Second Chechen War

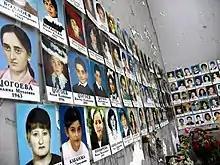
Photos of the victims of the 2004 Beslan school hostage crisis

The Russian assault on Grozny began in early December, accompanied by a struggle for neighbouring settlements. The battle ended when the Russian army seized the city on 2 February 2000. According to official Russian figures, at least 134 federal troops and an unknown number of pro-Russian militiamen died in Grozny. The separatist forces also suffered heavy losses, including losing several top commanders. Russian Defense Minister Igor Sergeyev said that 1,500 separatists were killed trying to leave Grozny. The separatists said they lost at least 500 fighters in the mine field at Alkhan-Kala. The siege and fighting devastated the capital like no other European city since World War II. In 2003, the United Nations called Grozny the most destroyed city on Earth. The Russians also suffered heavy losses as they advanced elsewhere, and from Chechen counterattacks and convoy ambushes. On 26 January 2000, the Russian government announced that 1,173 servicemen had been killed in Chechnya since October, more than double the 544 killed reported just 19 days earlier.